Head in the Clouds (film)

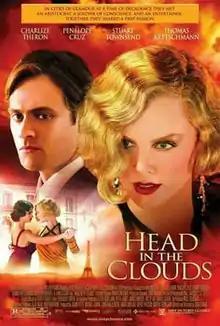
Theatrical release poster

Head in the Clouds is a 2004 Canadian-British war drama film written and directed by John Duigan. The original screenplay focuses on the choices young lovers must make as they find themselves surrounded by increasing political unrest in late-1930s Europe. The film was a critical and box office failure.